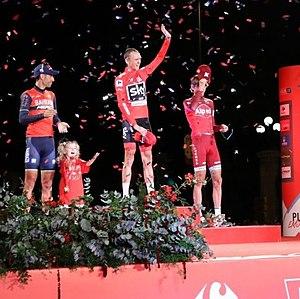
Christopher Froome, aussi appelé Chris Froome, né le 20 mai 1985 à Nairobi, est un coureur cycliste britannique. Membre de l'équipe Ineos, il remporte quatre fois le Tour de France, deux fois le Tour d'Espagne, ainsi que le Tour d'Italie 2018 et obtient deux fois la médaille de bronze en contre-la-montre aux Jeux olympiques.
Le Tour d'Espagne 2017 est la 72ᵉ édition de cette course cycliste sur route. Le départ est donné le 19 août à Nîmes, en France, et l'arrivée a lieu le 10 septembre à Madrid. Il s'agit du troisième et dernier grand tour de la saison et de la 30ᵉ épreuve de l'UCI World Tour 2017. Il est remporté par Christopher Froome, qui est ainsi le premier Britannique à s'imposer sur cette course. Vainqueur du Tour de France deux mois auparavant, il est le troisième coureur à réaliser ce doublé. Christopher Froome devance au classement général l'Italien Vincenzo Nibali et le Russe Ilnur Zakarin. Il s'est emparé du maillot rouge au troisième jour de course et l'a conservé ensuite, gagnant au passage deux étapes. Il remporte en outre les classements par points et du combiné. L'Italien Davide Villella s'impose au classement de la montagne et le Colombien Miguel Ángel López, huitième au classement général, est le meilleur jeune. Ce Tour d'Espagne est la dernière course d'Alberto Contador, qui gagne l'avant-dernière étape à l'Angliru et le prix de la combativité.
Ilnur Azatovitch Zakarin, né le 15 septembre 1989 à Naberejnye Tchelny, est un coureur cycliste russe, membre de l'équipe CCC. Il a notamment remporté le Tour de Romandie en 2015 et pris la troisième place du Tour d'Espagne 2017.